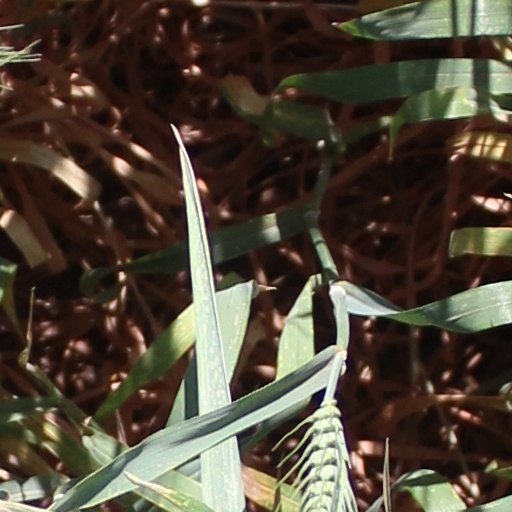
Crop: wheat